Danny Richardson (baseball)

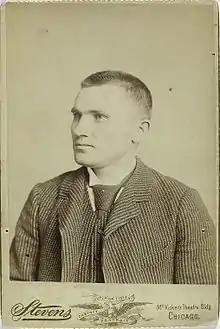
Richardson in 1888

Daniel Richardson (January 25, 1863 – September 15, 1926) was an American second baseman in professional baseball. He played in Major League Baseball for the New York Giants (NL), New York Giants (PL), Washington Senators, Brooklyn Grooms, and Louisville Colonels from 1884 to 1894.